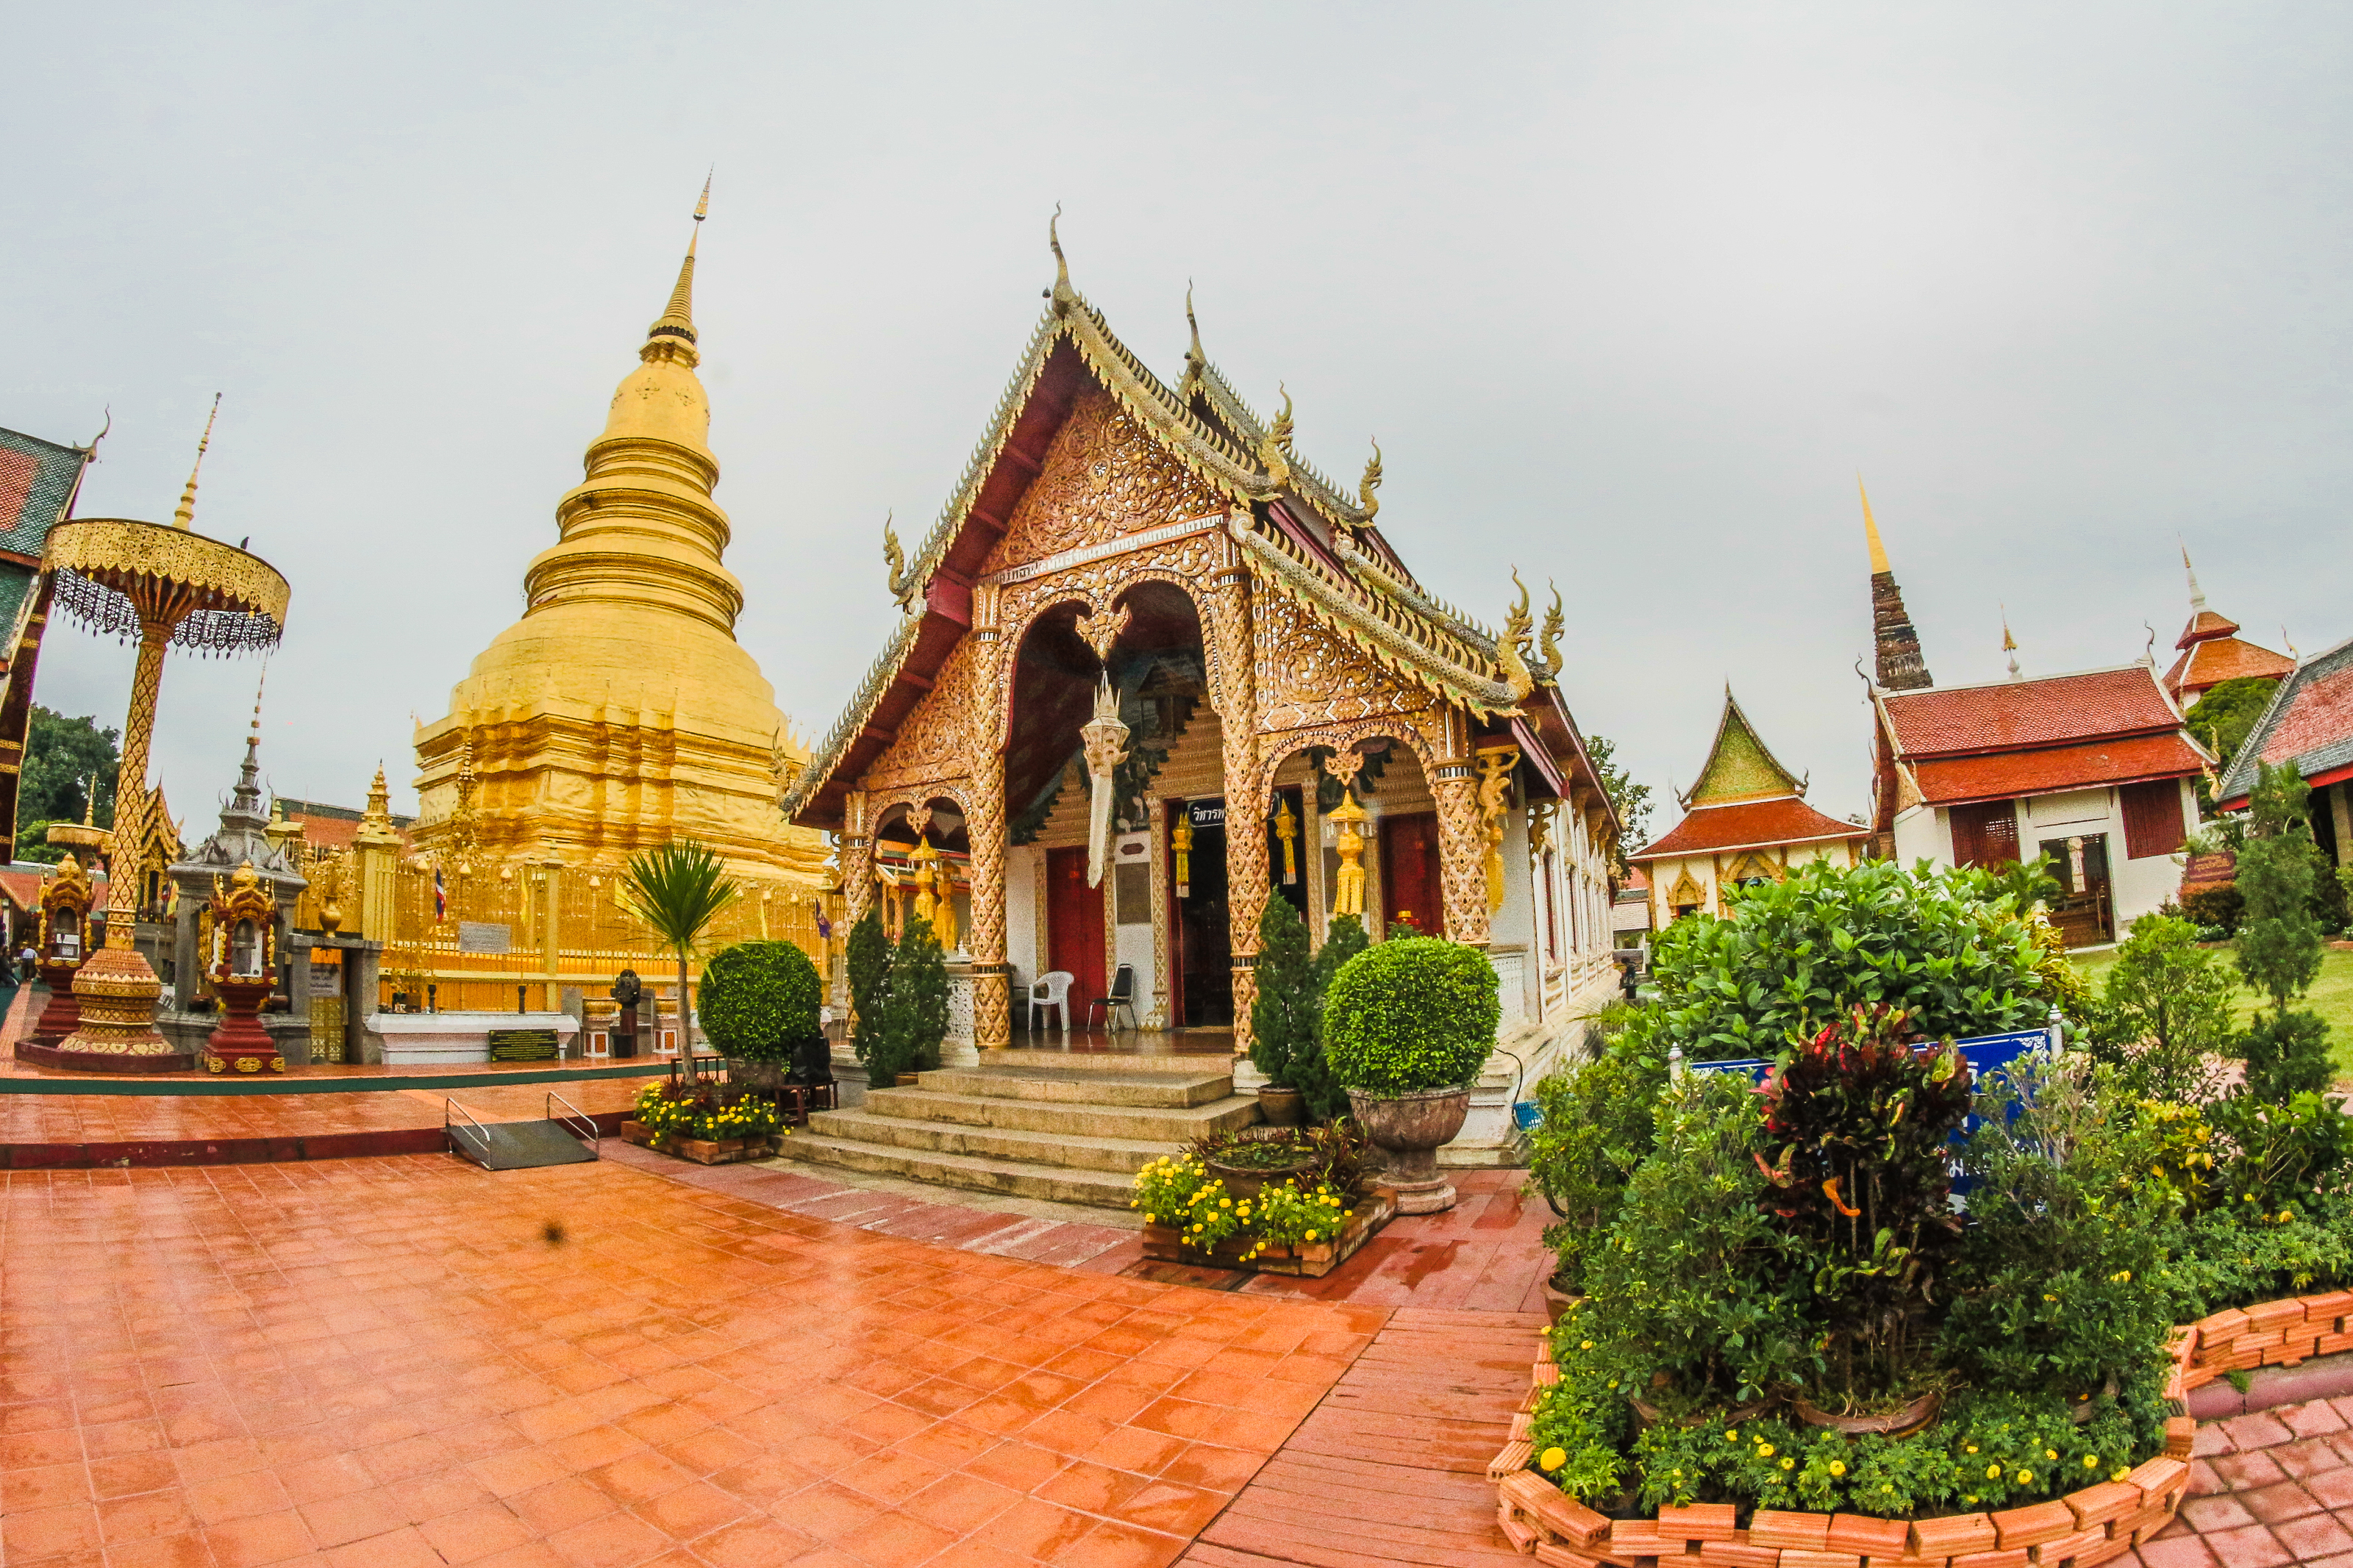
ancient, art, asia, asian, beautiful, blue, buddha, buddhism, buddhist, destination, famous, golden, hariphunchai, haripunchai, holy, lamphun, landmark, lanna, monastery, north, old, pagoda, phra, pray, religion, religious, sky, stupa, temple, thai, thailand, tourism, tourist, traditional, travel, wat, worship, place of worship, building, architecture, historic site, hindu temple, photography, tower, spire, chinese architecture, vacation, shrine, tourist attraction